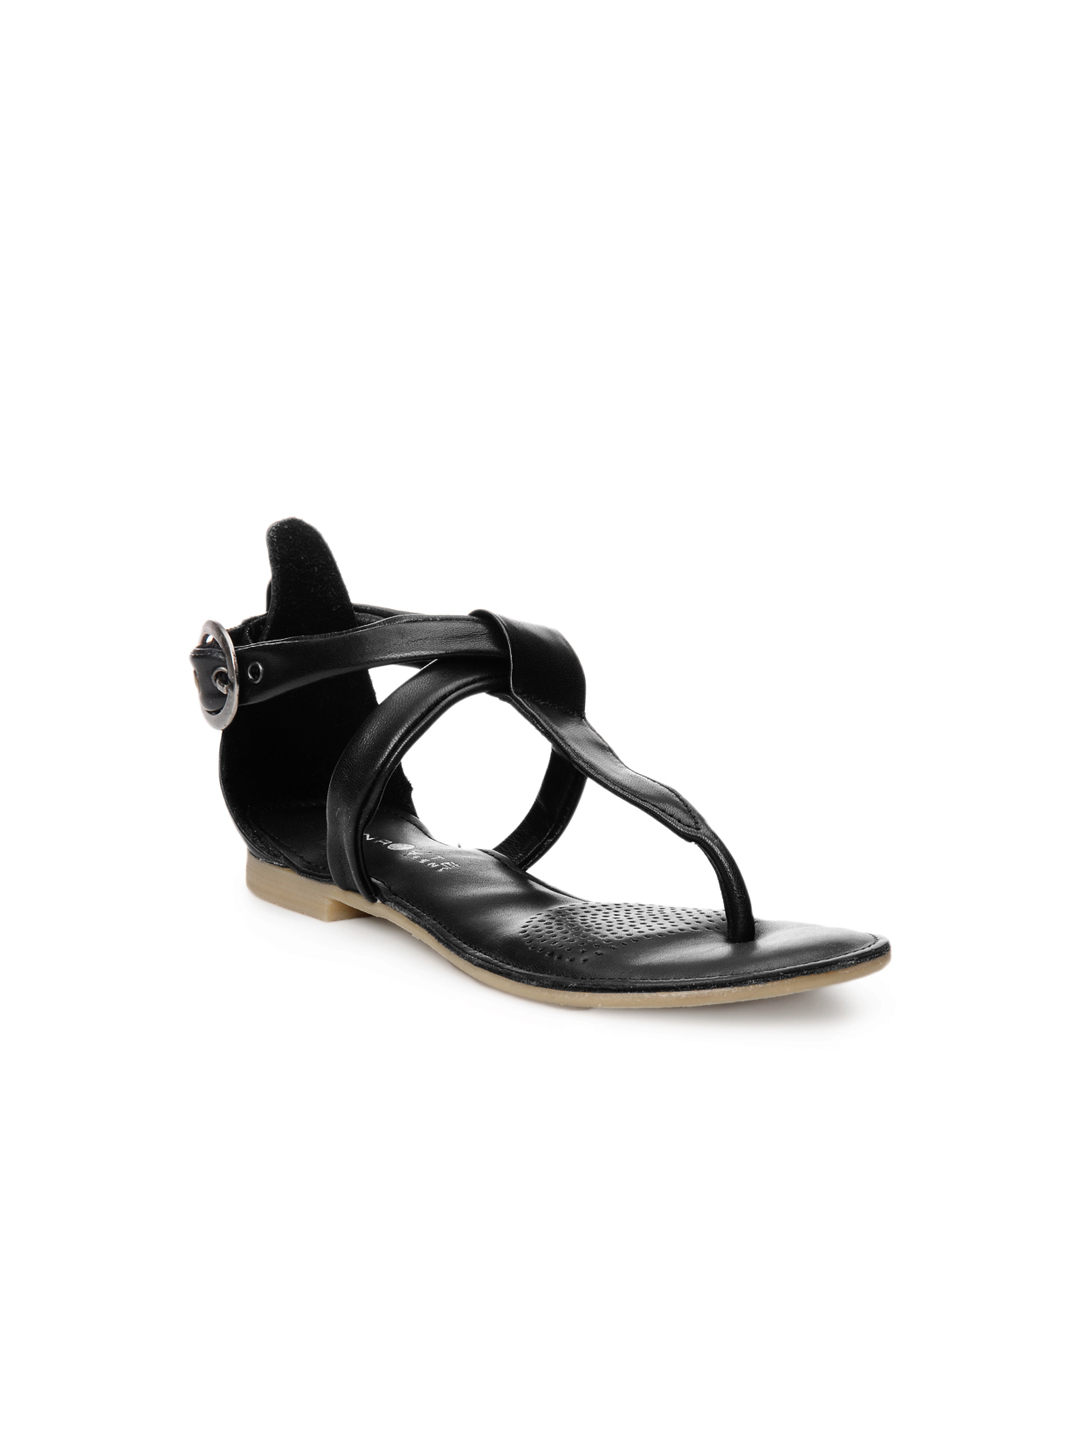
Enroute Kids Girls Black Sandals
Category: Footwear / Sandal / Sandals
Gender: Girls
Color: Black
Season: Summer 2012
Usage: Casual